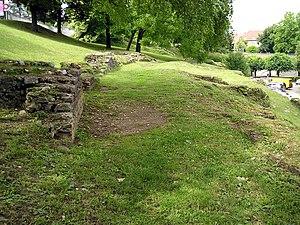
Besançon est une commune de l'Est de la France, préfecture du département du Doubs et siège de la région Bourgogne-Franche-Comté. Située en bordure du massif du Jura à moins d'une soixantaine de kilomètres de la Suisse, elle est entourée de collines et traversée par le Doubs.
Établie à l'intérieur d'un méandre du Doubs, dans le département éponyme, Vesontio est une ancienne cité gallo-romaine dont le site est actuellement occupé par le centre-ville de Besançon.
Les Arènes de Besançon sont des vestiges d'un amphithéâtre romain construit au Iᵉʳ siècle dans la ville de Vesontio qui devient plus tard la commune française de Besançon, dans le département du Doubs.